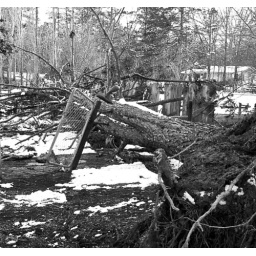
snow day 2009. Georgia Snow. a pine tree fell in my back yard.